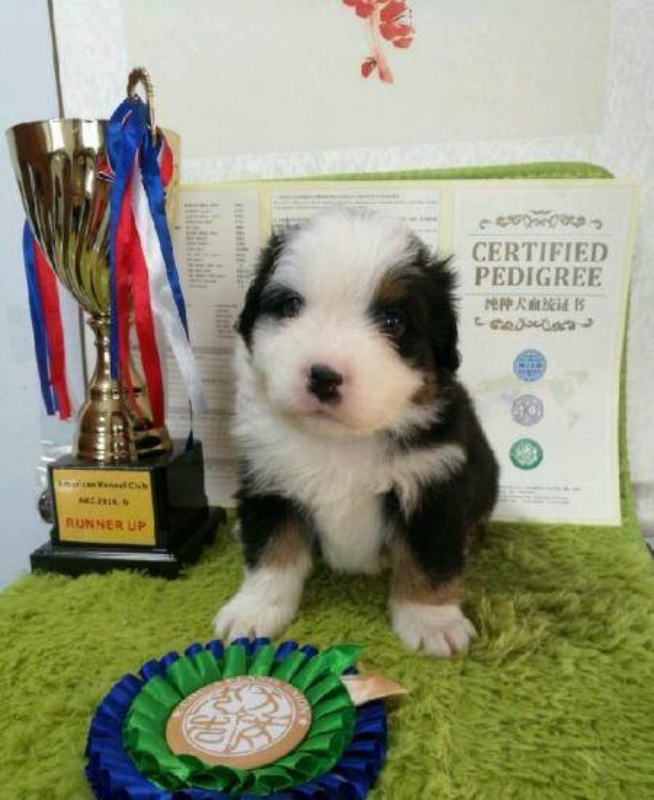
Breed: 245-n000098-Australian_Shepherd